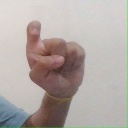
अक्षर: इ